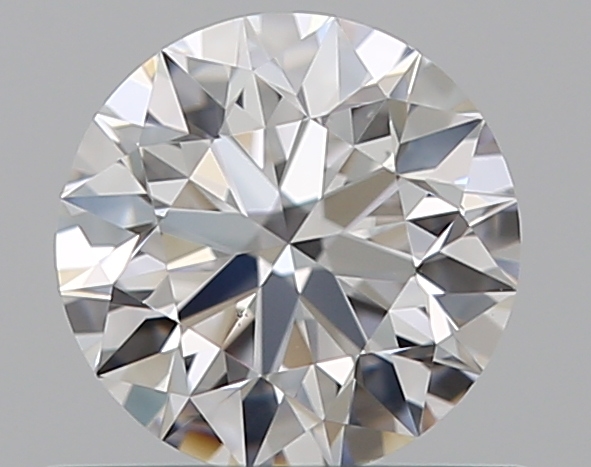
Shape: round
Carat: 0.52
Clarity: VS2
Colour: D
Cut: EX
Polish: EX
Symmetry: EX
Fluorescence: N
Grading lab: GIA
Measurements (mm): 5.12 x 5.16 x 3.21